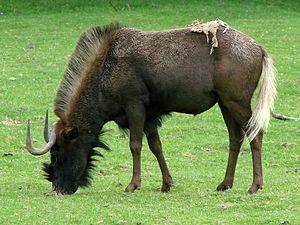
Gnou à queue blanche (Connochaetes gnou), zoo de Thoiry.
Les gnous sont les deux espèces de bovidés du genre Connochaetes.